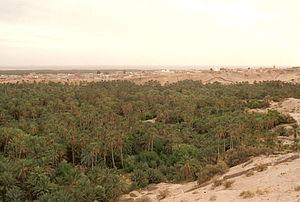
Vue de la corbeille de Nefta (Tunisie)